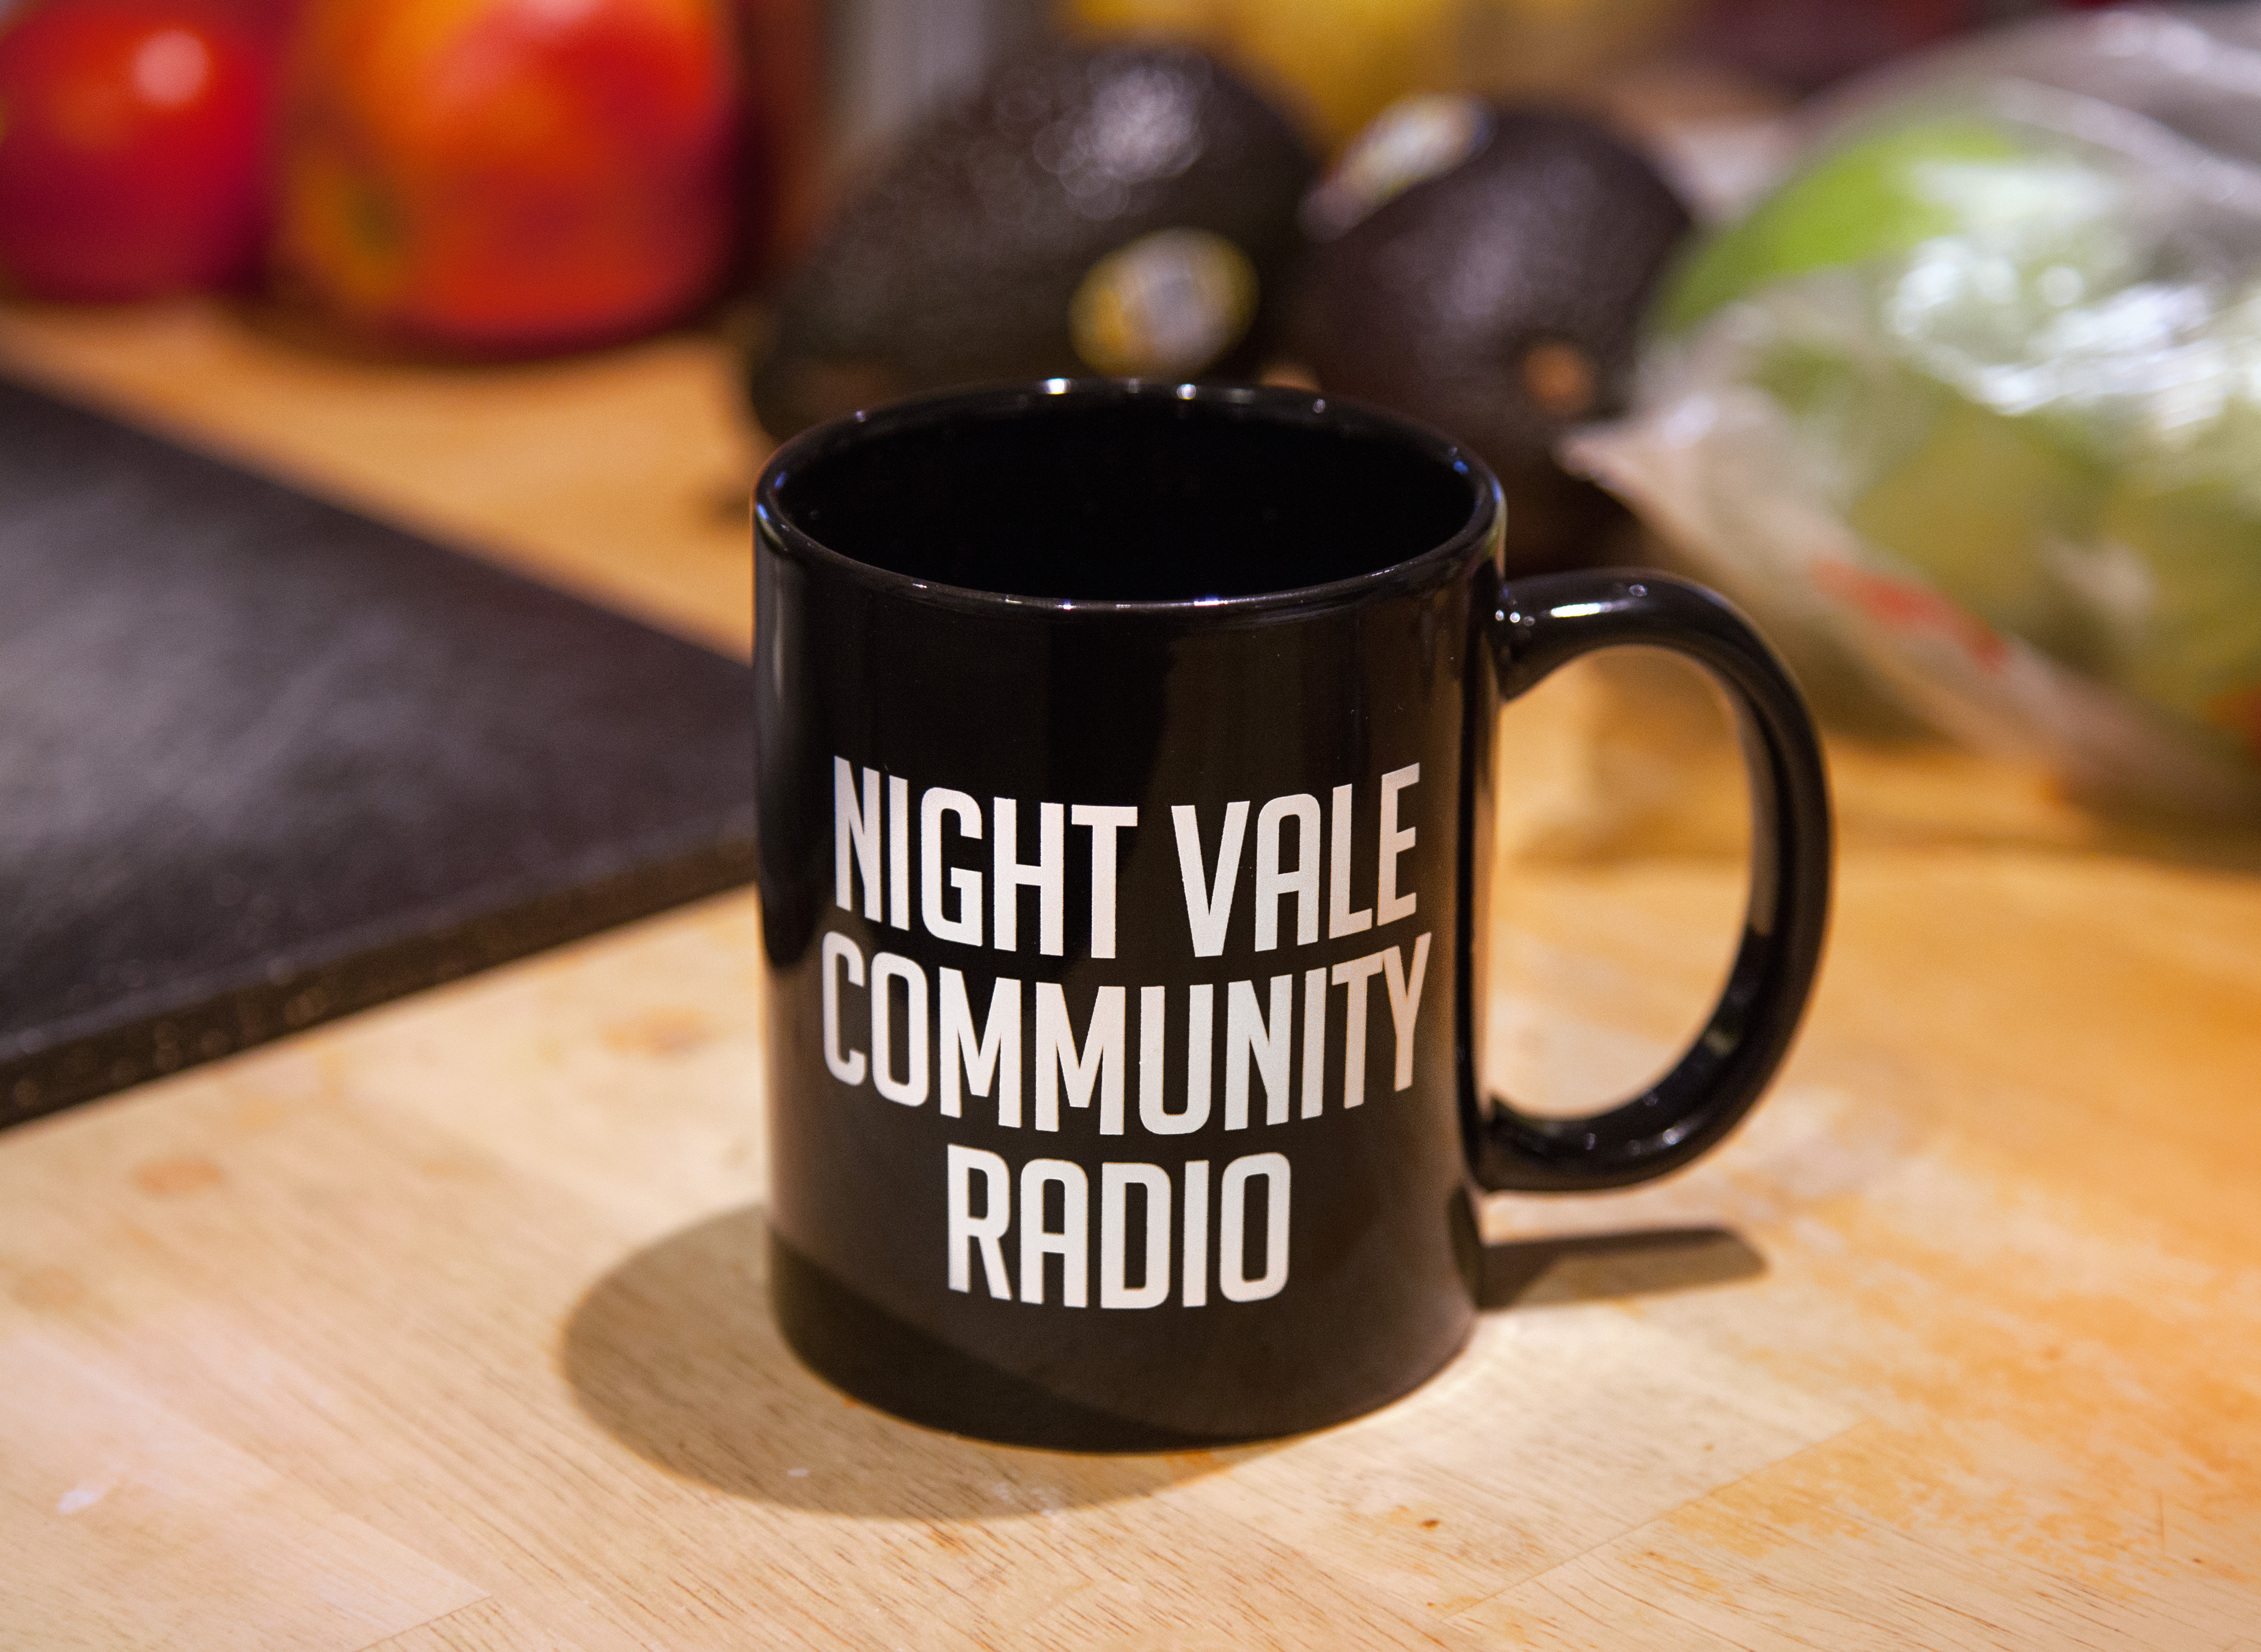
cup, food, drink, coffee cup, radio, caffeine, coffeecup, sacramento, dogpark, welcometonightvale, glowcloud, nightvale, 909, npr, swag, intern, communityradio, nationalpublicradio, capitalpublicradio, drinkware